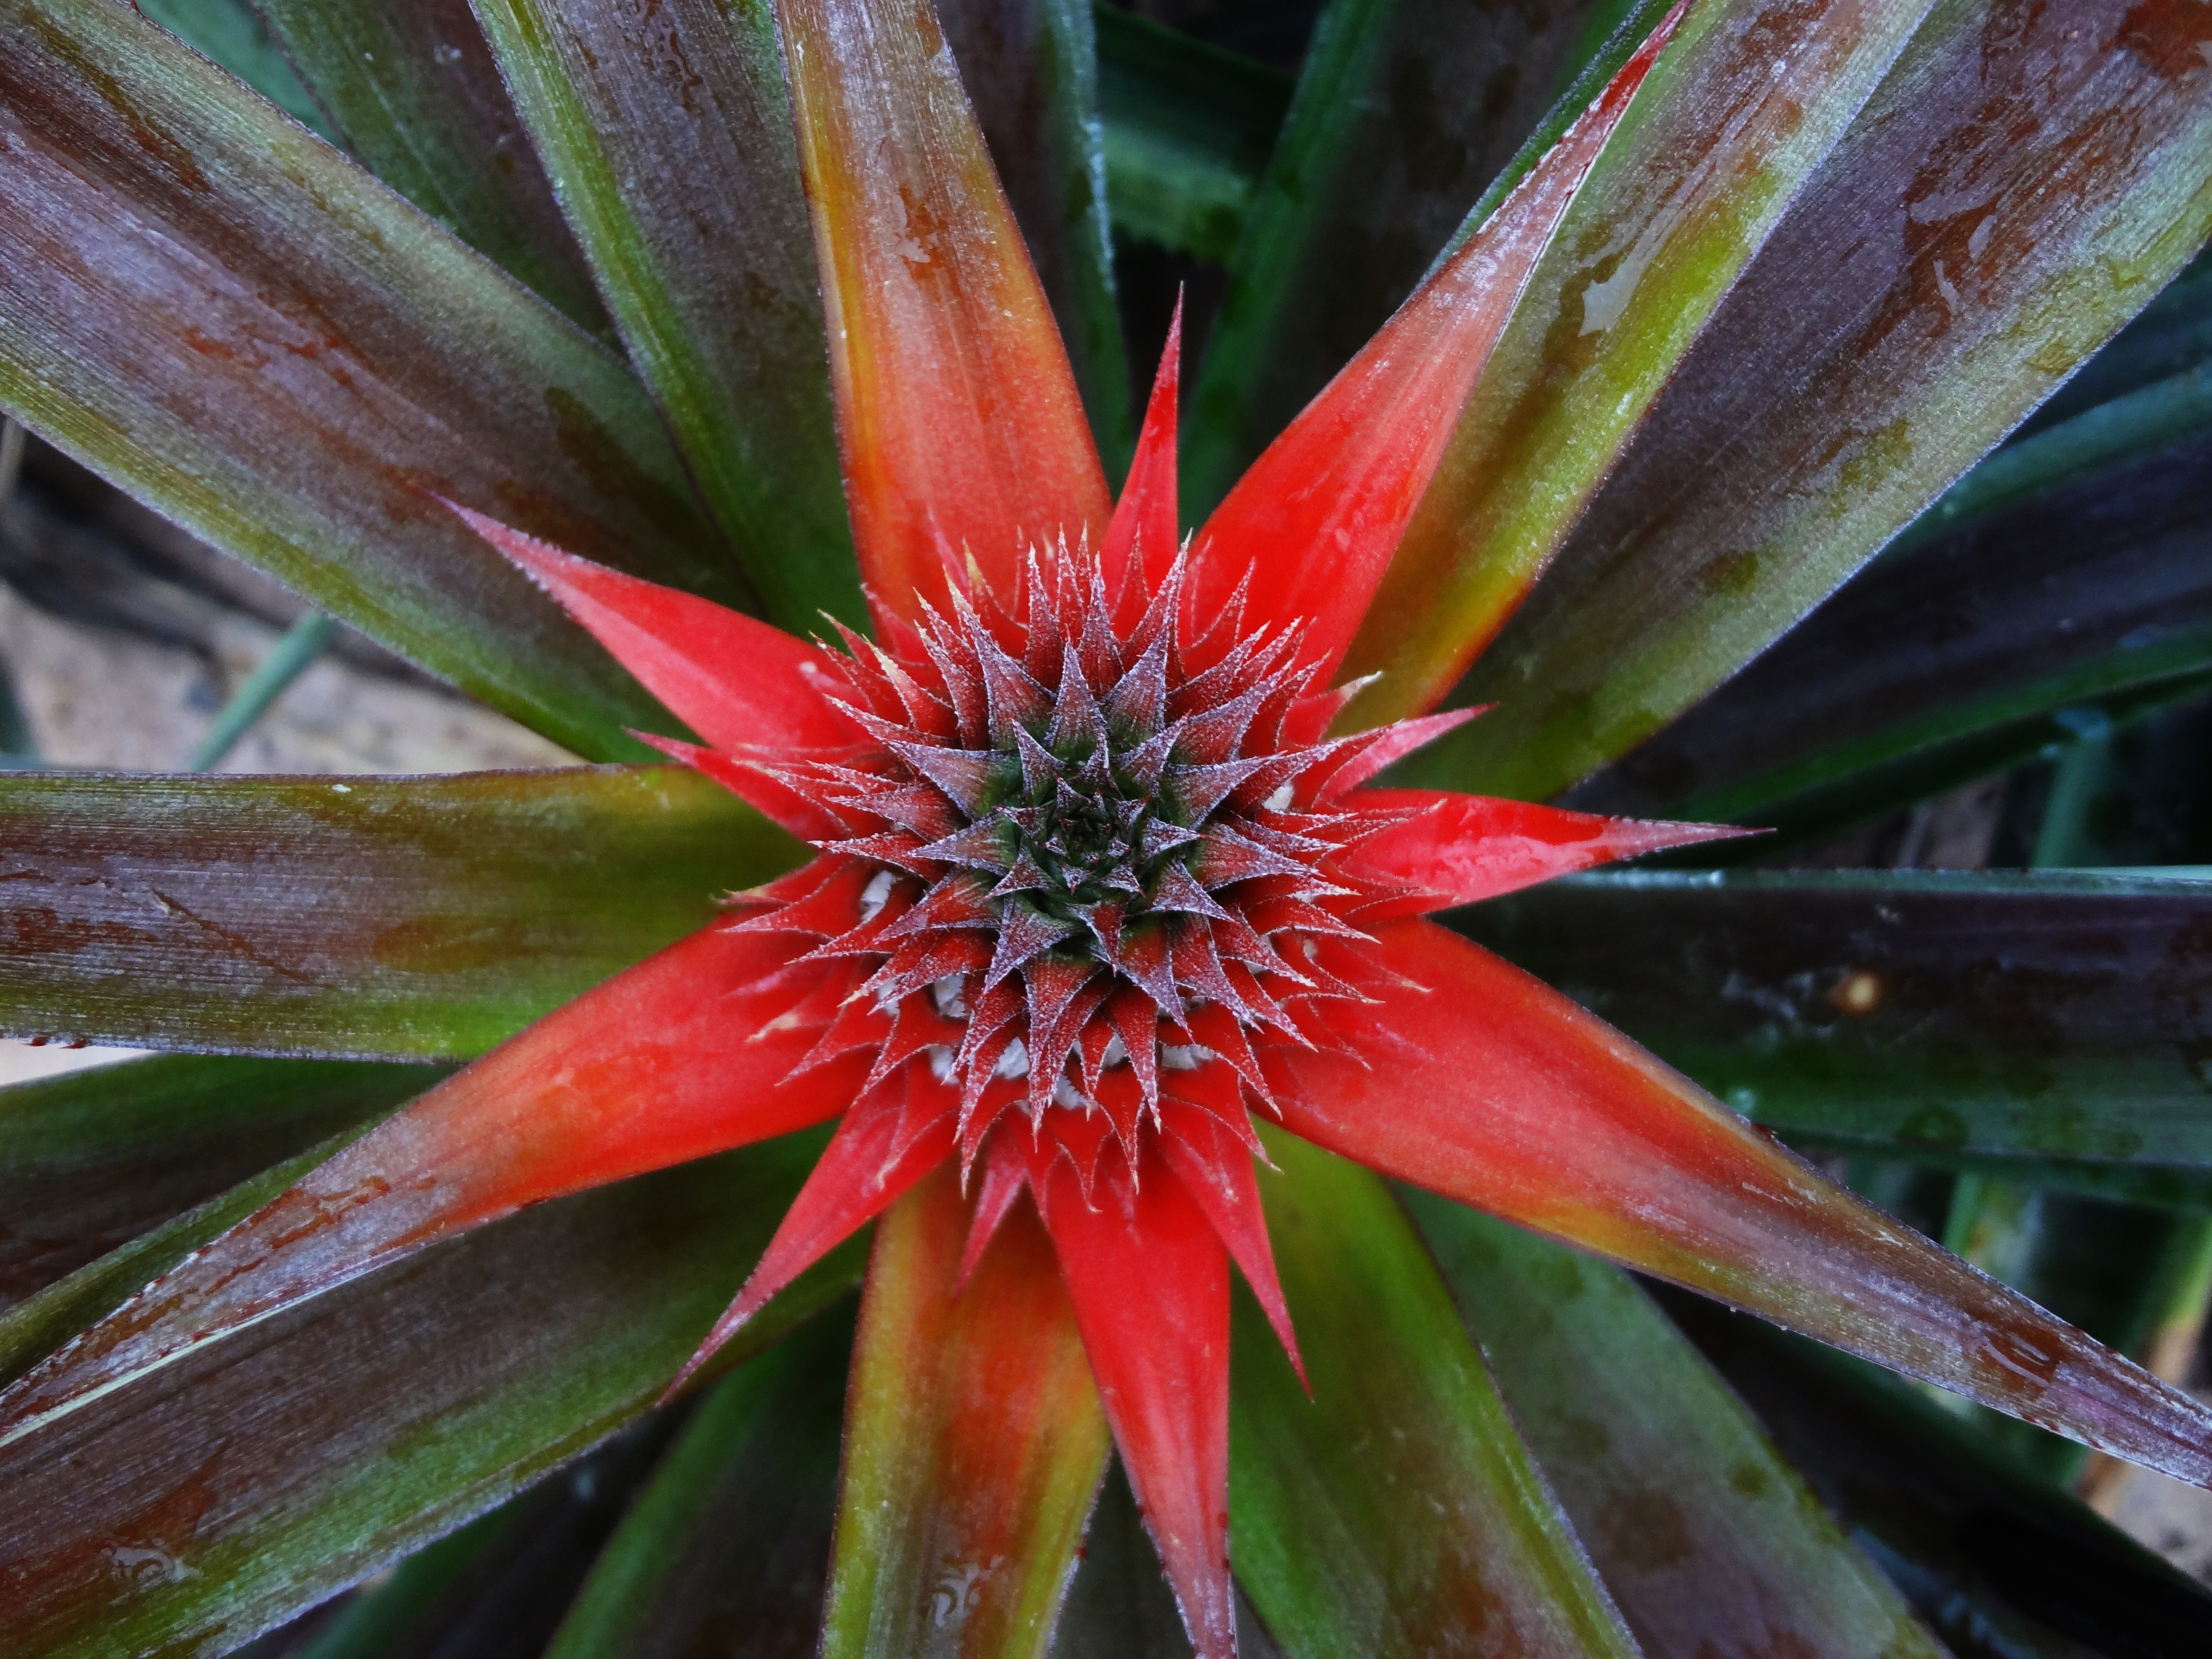
nature, plant, leaf, flower, petal, botany, flora, wildflower, close up, macro photography, flowering plant, plant stem, land plant, thorns spines and prickles